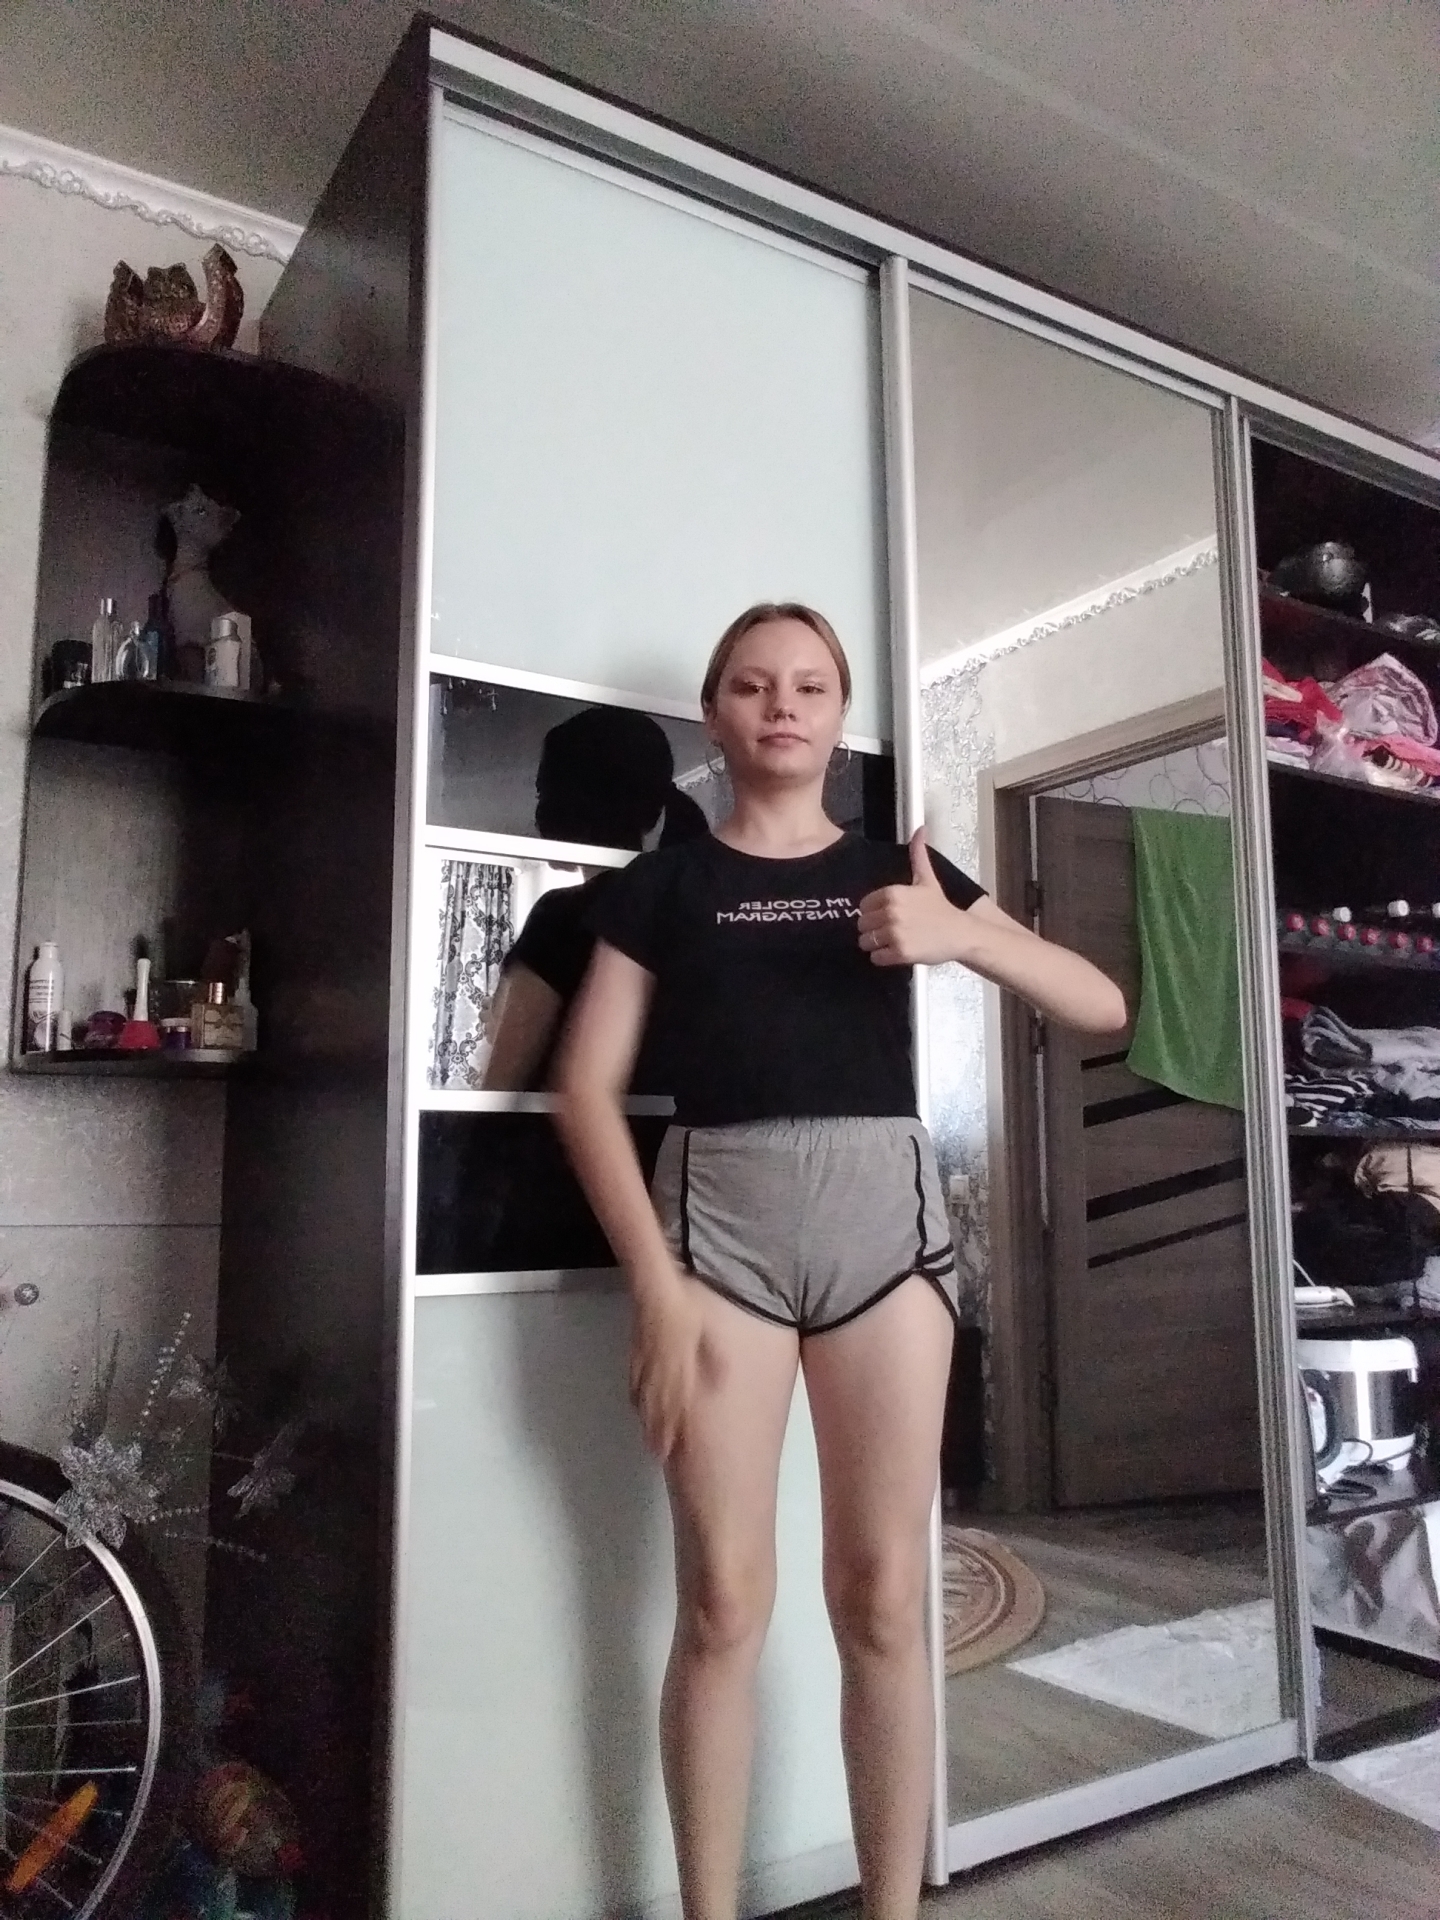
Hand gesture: like